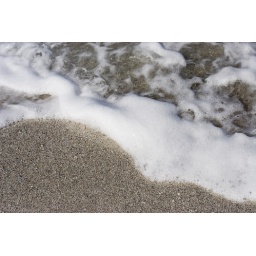
Studies in sand and water